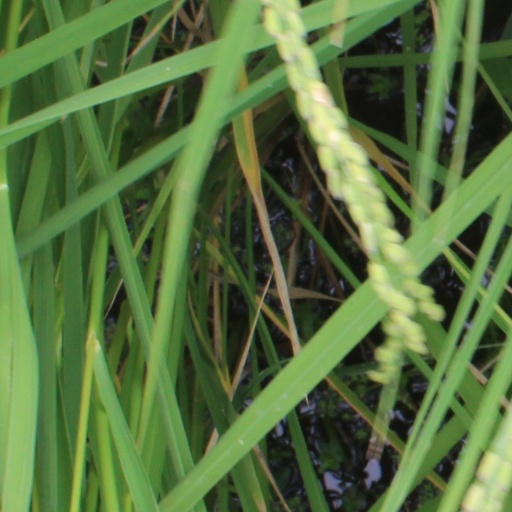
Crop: rice